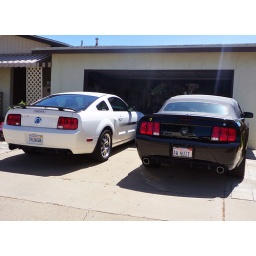
White and black cars in repose